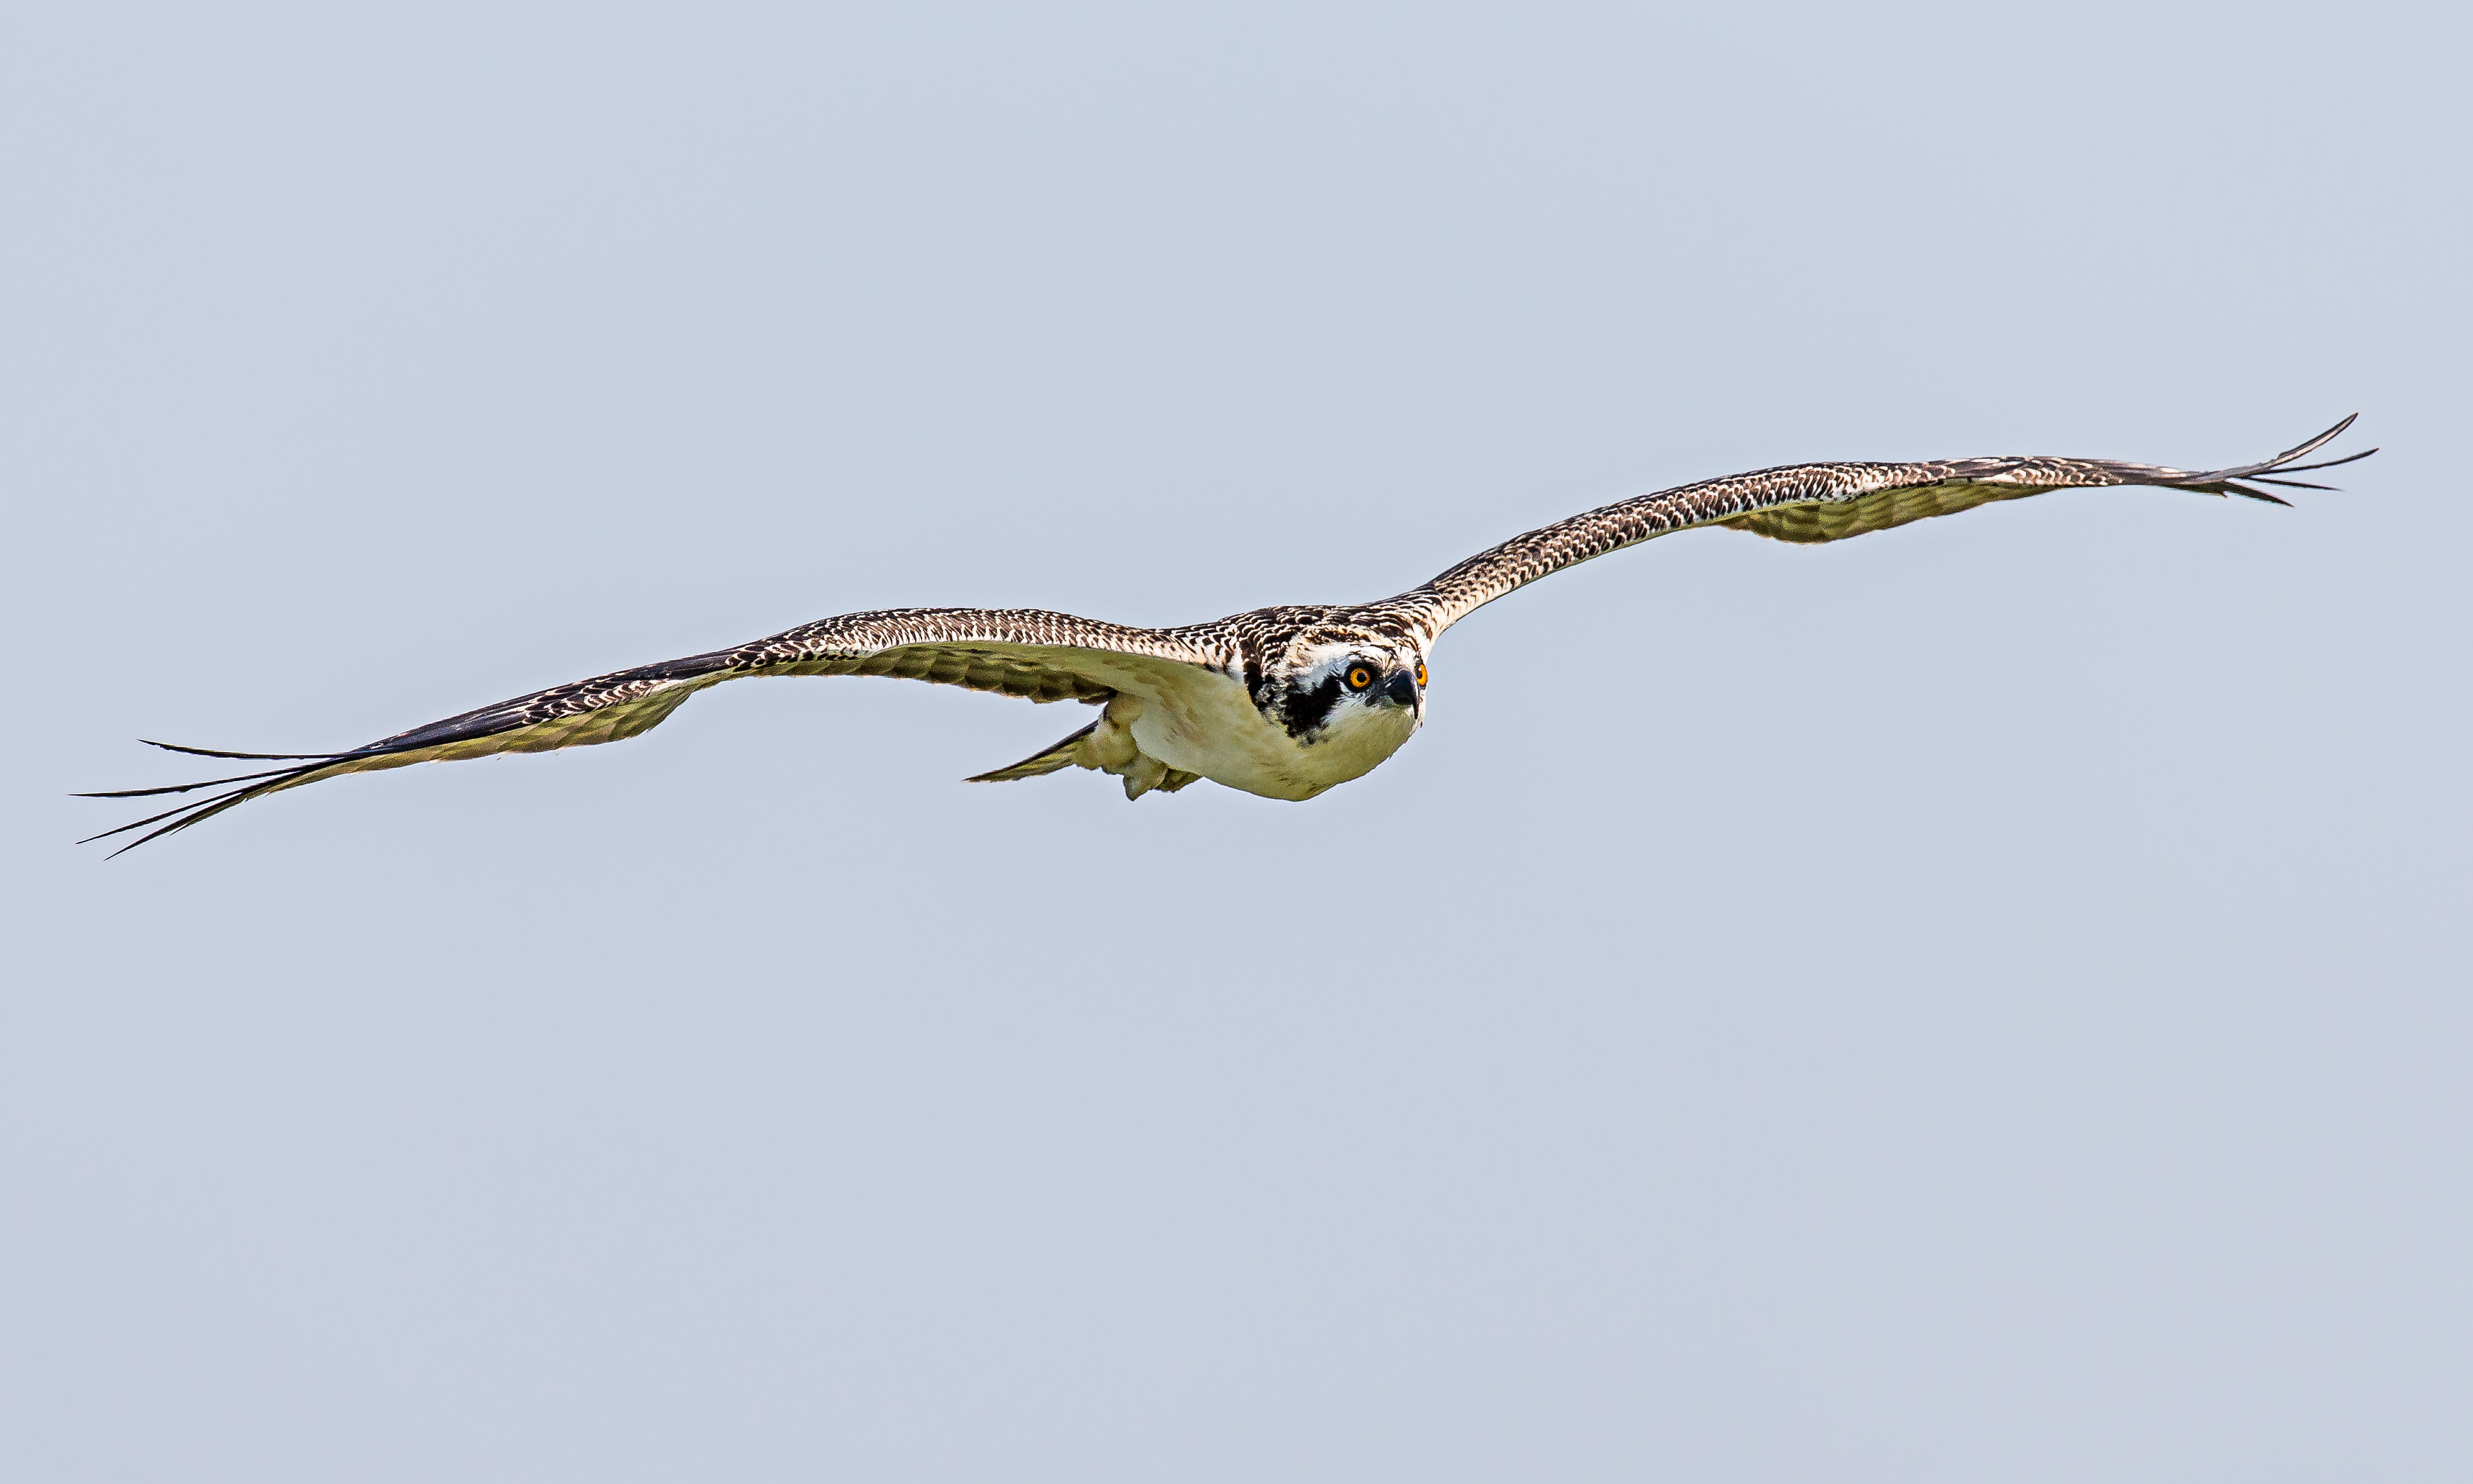
bird, wing, beak, fauna, bird of prey, vertebrate, osprey, falcon, florida, buzzard, inflight, shorebird, juvenile, bif, andymorffew, morffew, naturethroughthelens, fastimprover, accipitriformes